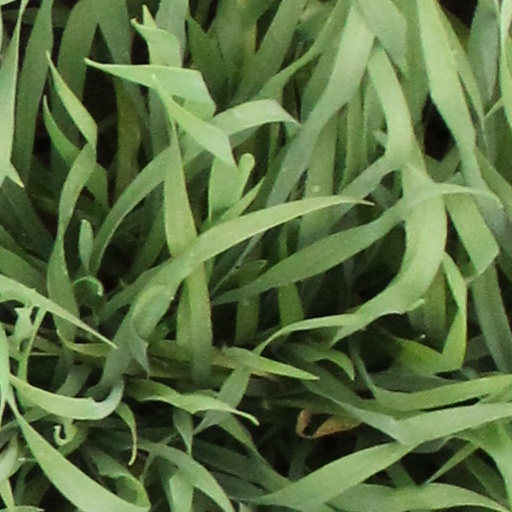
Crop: wheat